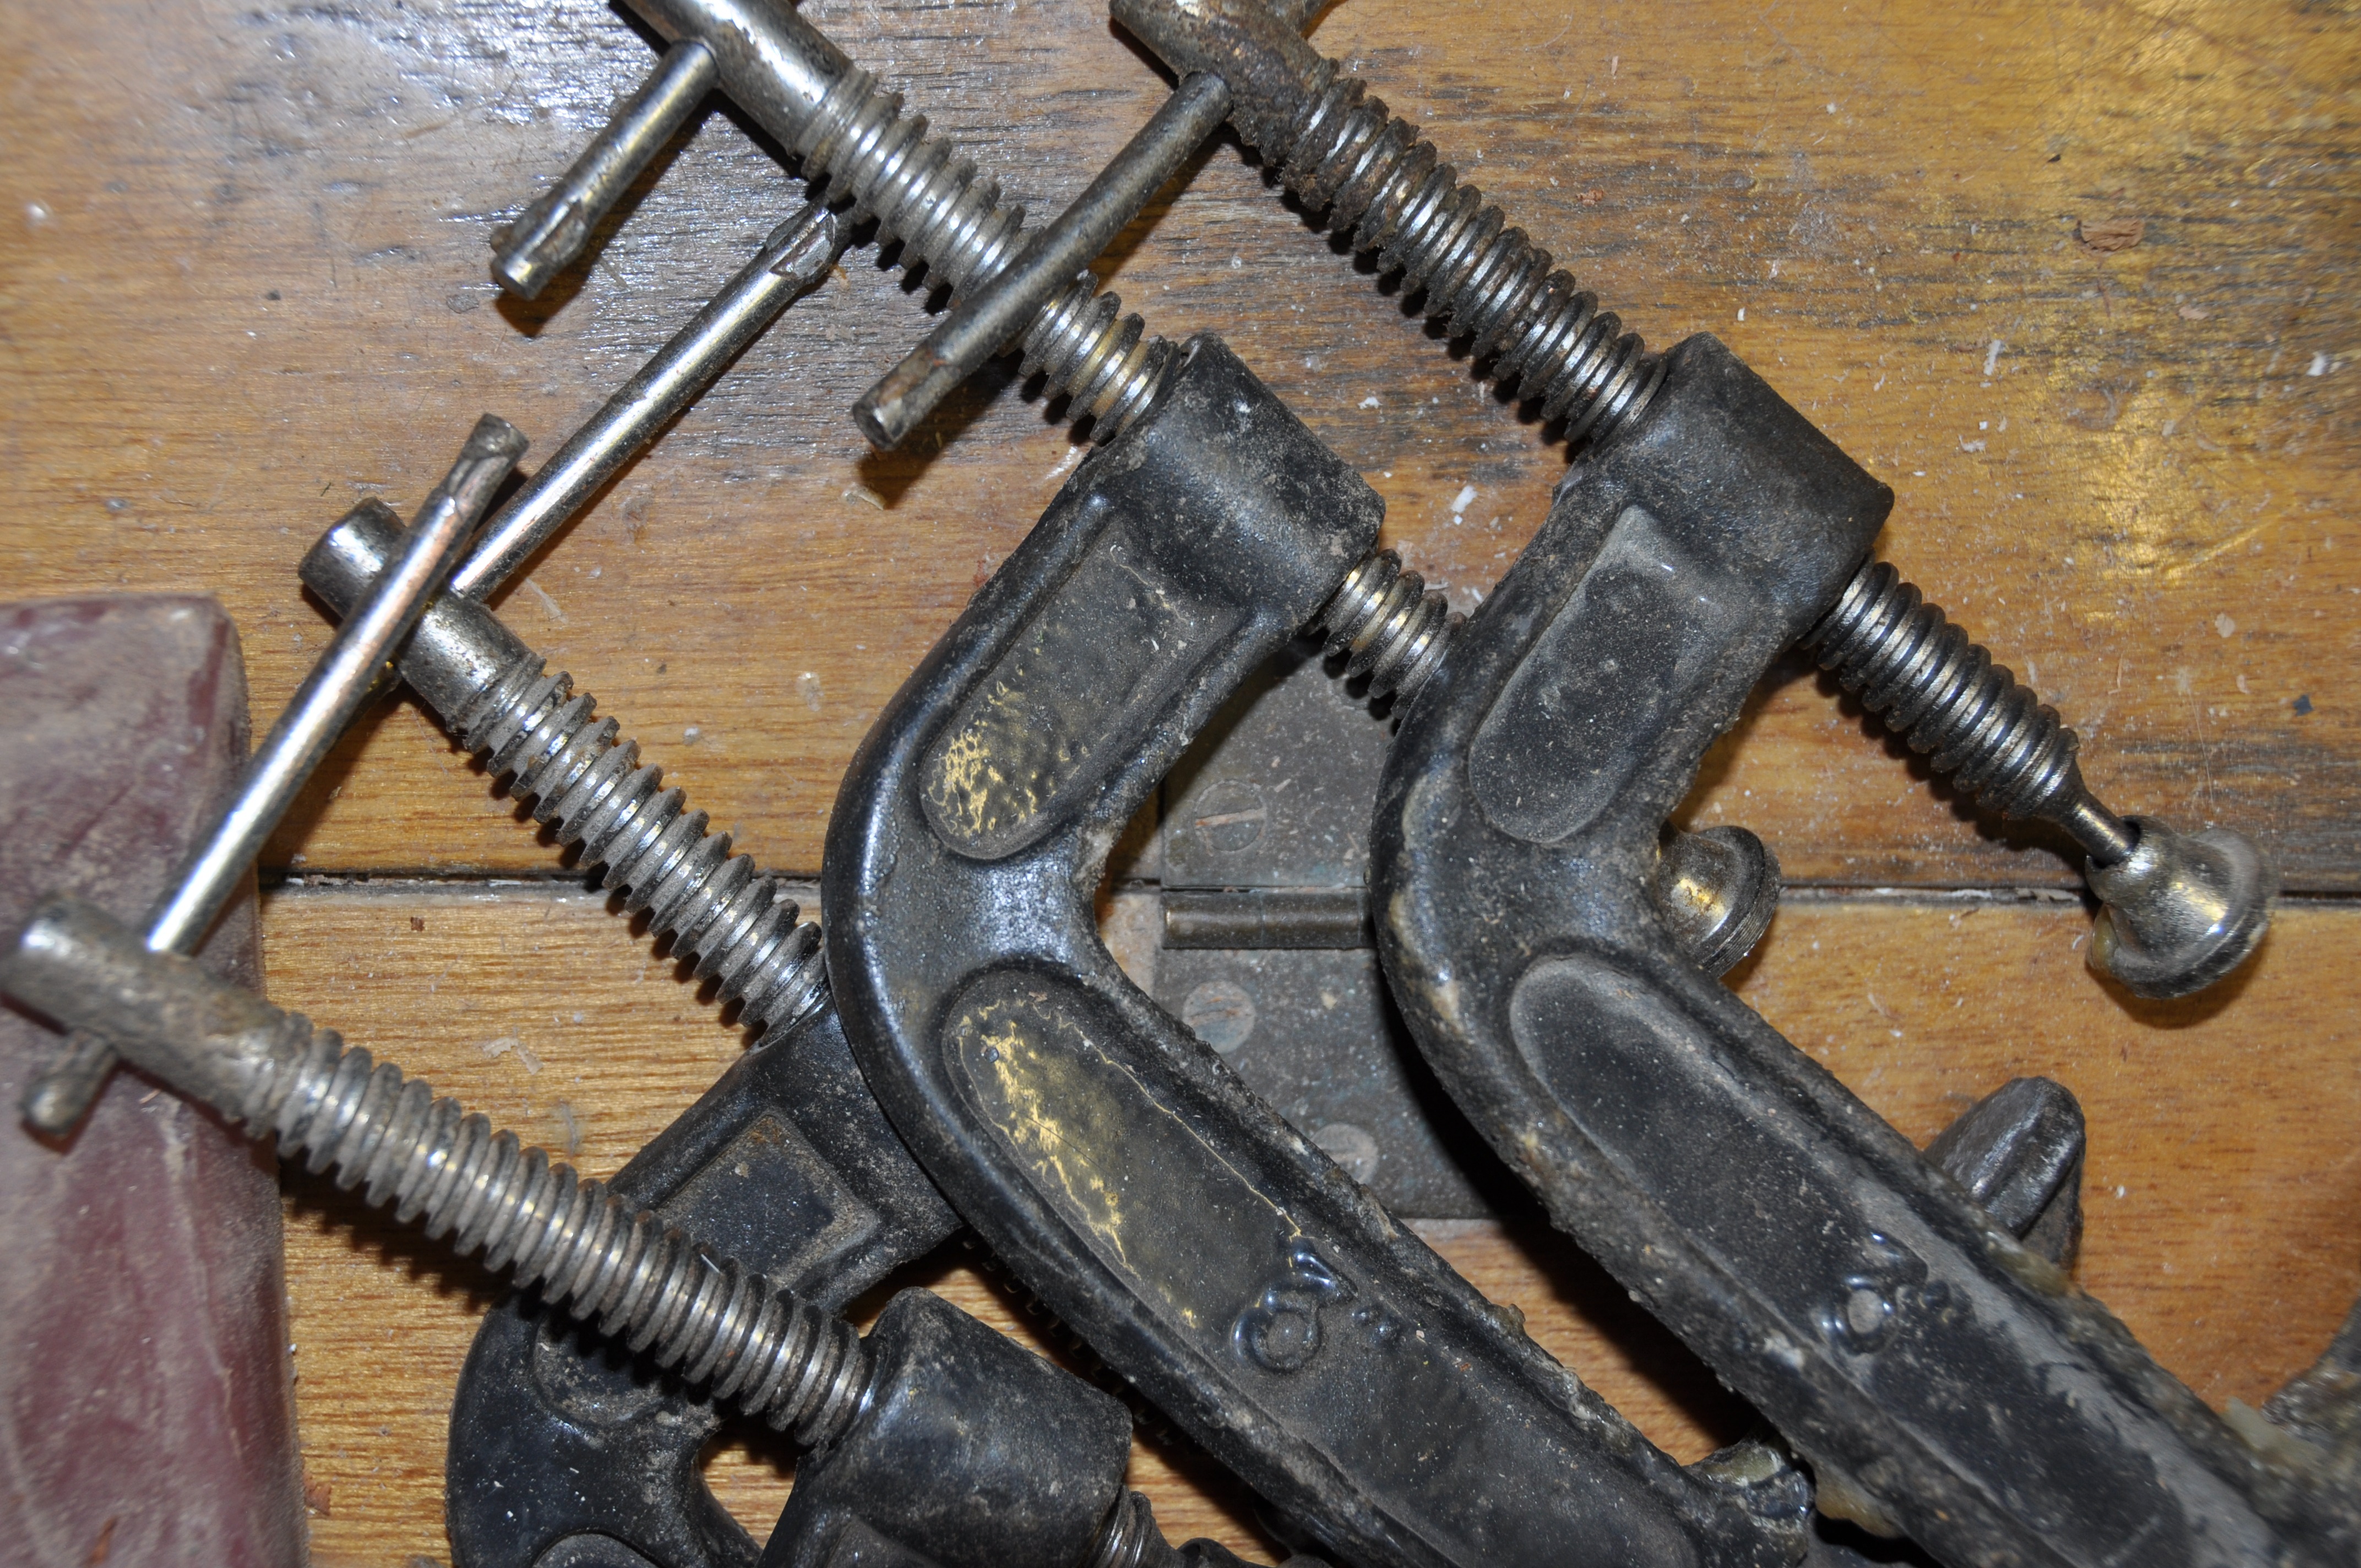
tool, metal, iron, firearm, screw clamps